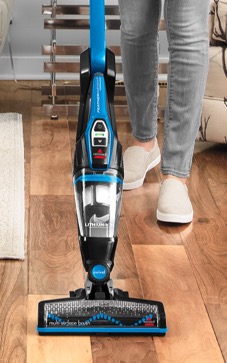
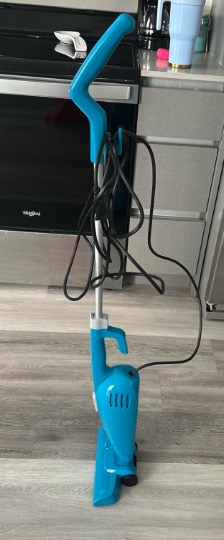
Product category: items_vacuum
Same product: no